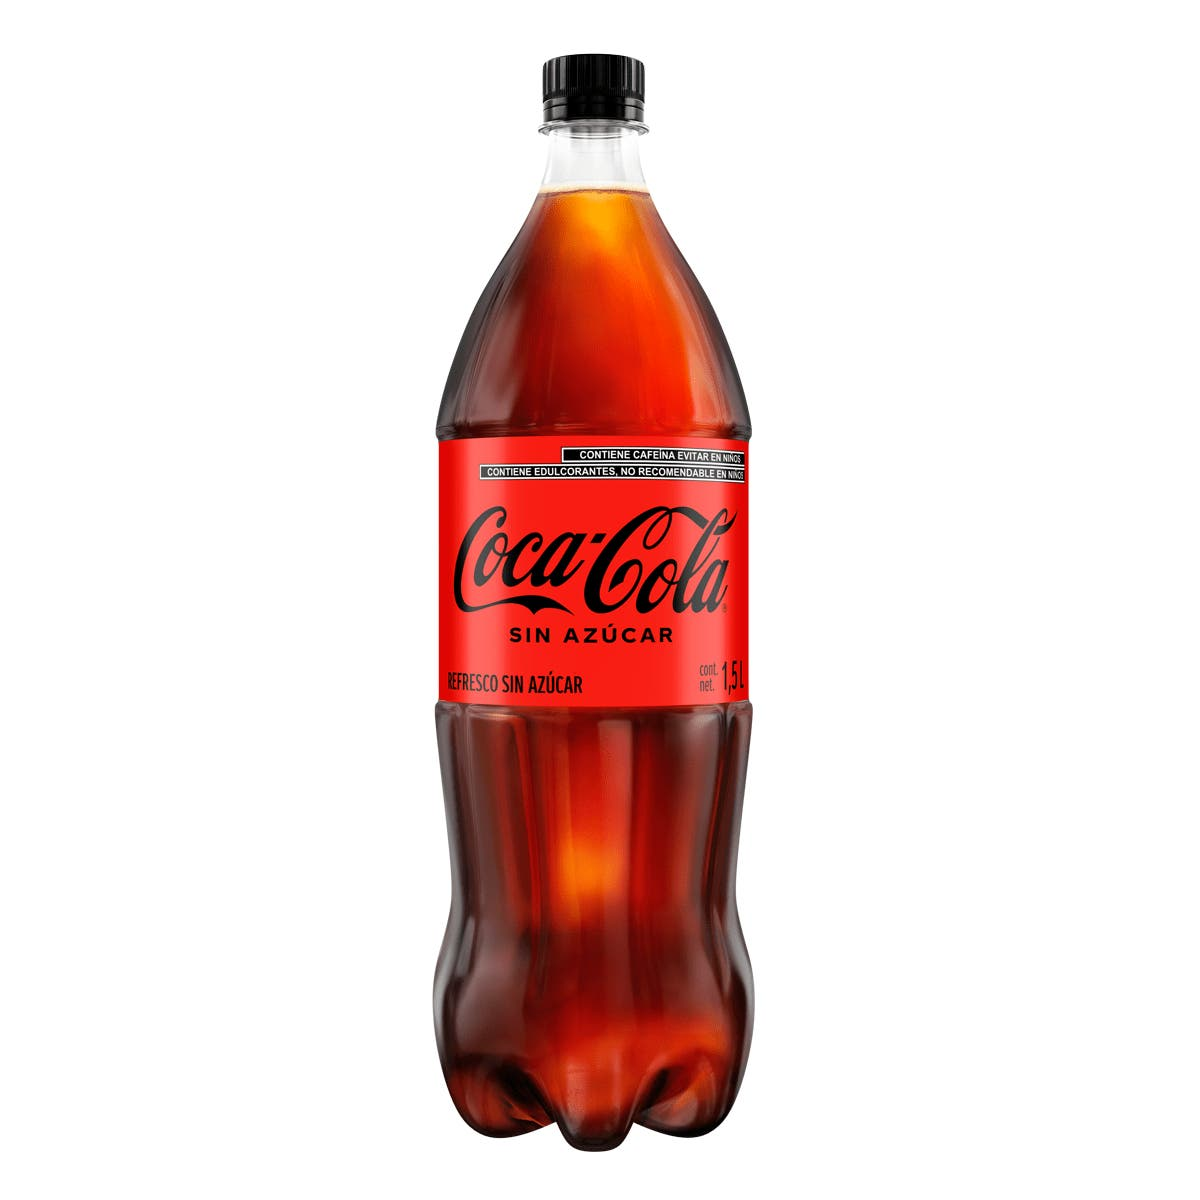
A Coca-Cola sugar free soda in a 1.5-liters plastic bottle